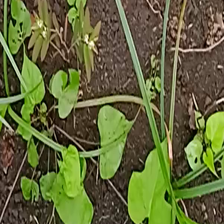
Weed species: Obscure_morning _glory(Ipomoea obscura)